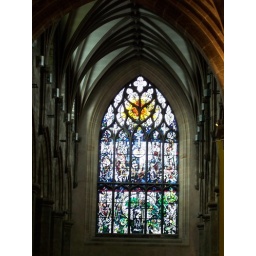
Another stained glass window in St. Giles (Edinburgh).